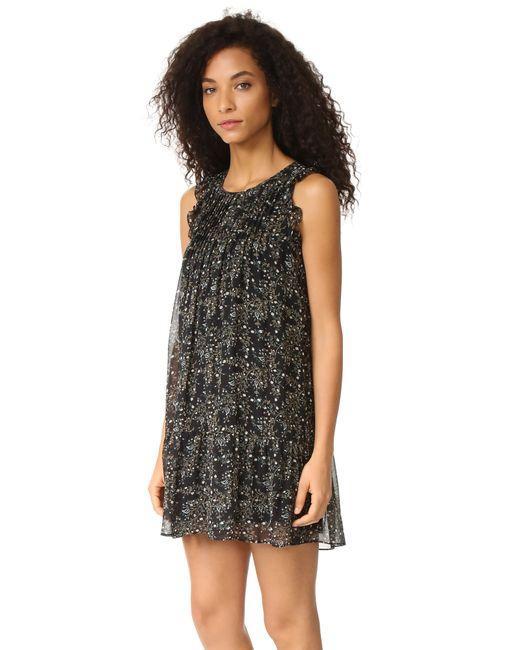
Ärmelloses schwarzes Midikleid mit Rundhalsausschnitt für Damen